Orcheton, Modbury

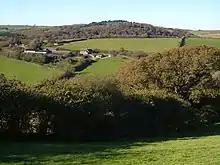
Great Orcheton Farm, viewed in 2006

Orcheton (anciently "Orcharton", etc.) is an historic estate in the parish of Modbury in Devon. The present house, known as "Great Orcheton Farm" is situated miles south-west of Modbury Church.